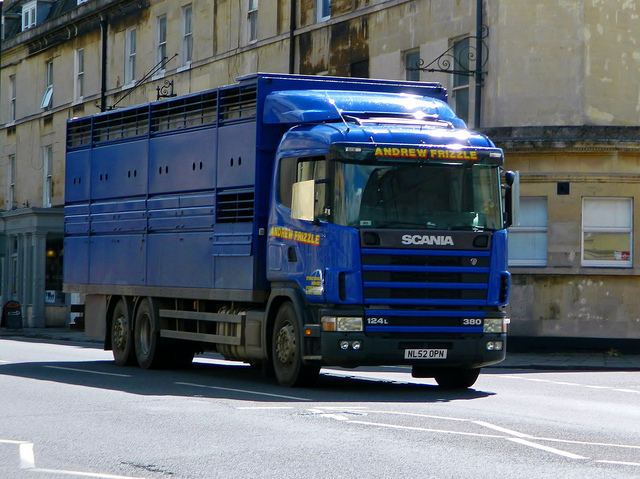
The large royal blue truck rides down the road.

A large, blue truck stands near a brown building.

A big blue truck driving on a street.

A large blue truck drives down the road.